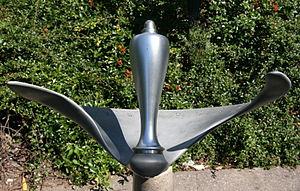
Cadran solaire de précision dans le planétarium Carl Zeiss de Stuttgart, en Allemagne. Carl Zeiss Planetarium, Stuttgart, Germany